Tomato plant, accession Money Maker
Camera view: vertical (180 deg); turntable rotation: 240 degrees
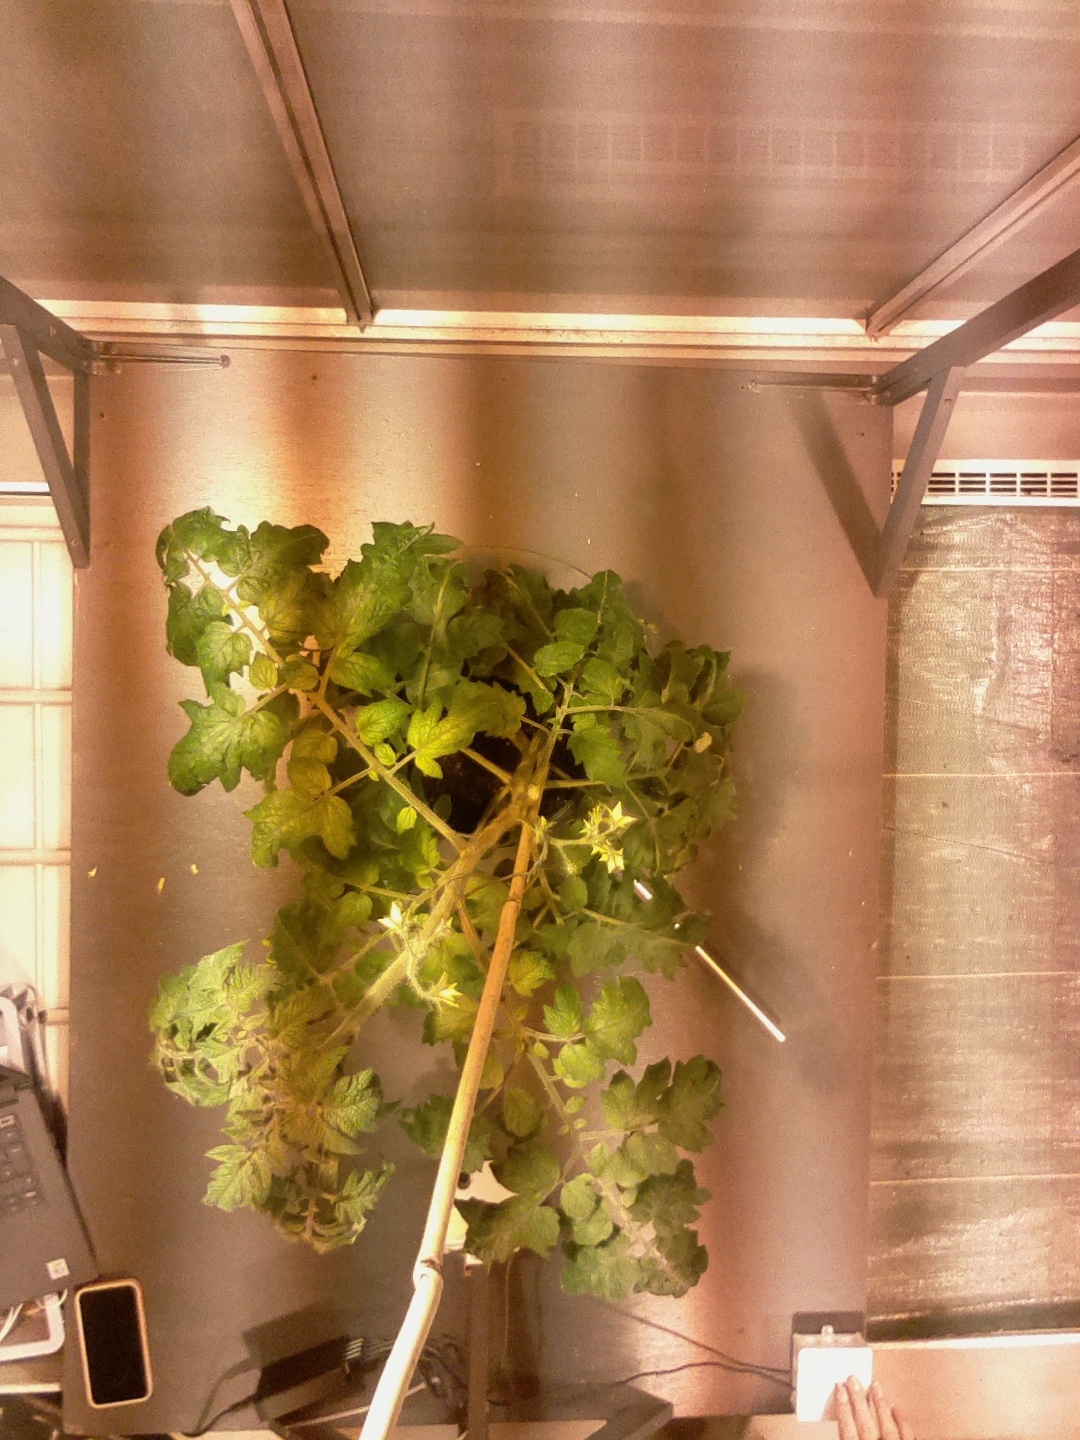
BBCH growth stage 66: Full flowering, 60%-70% of flowers open, more petals falling